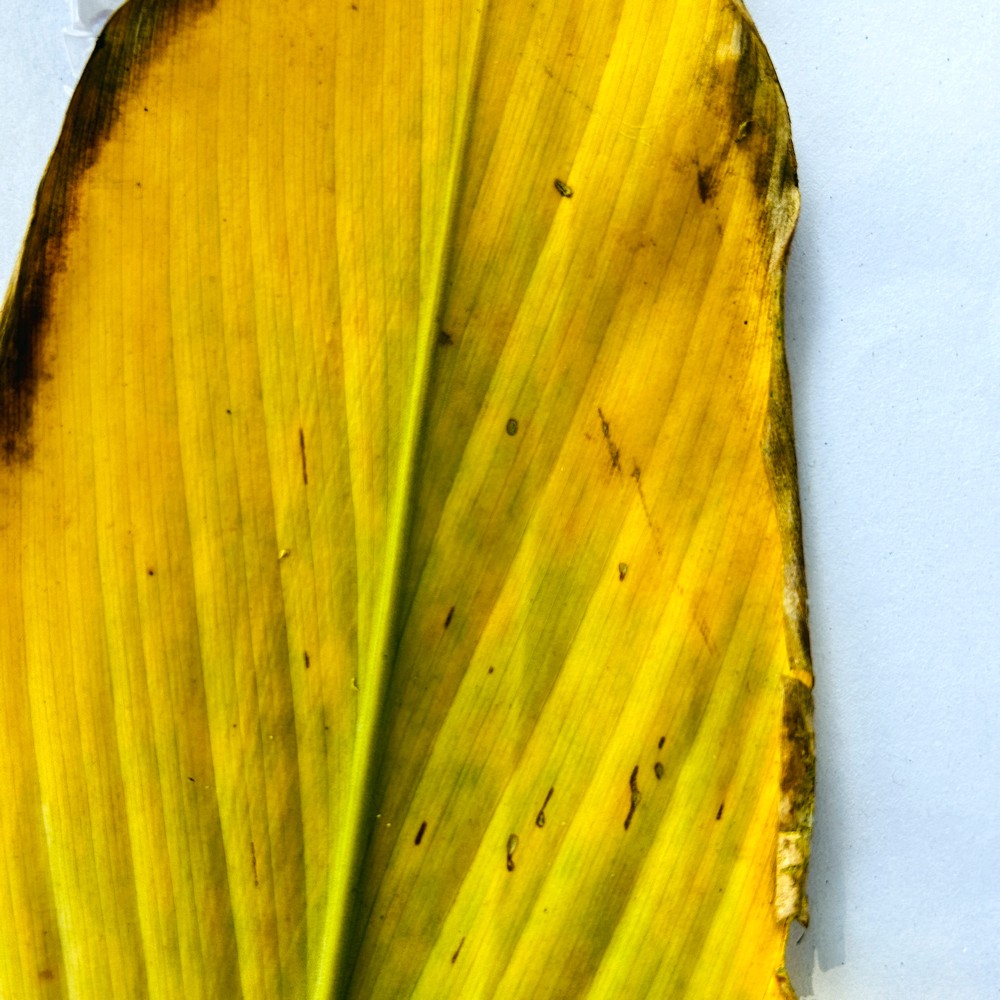
Label: Leaf Blotch